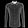
Label: Shirt